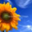
Label: sunflower